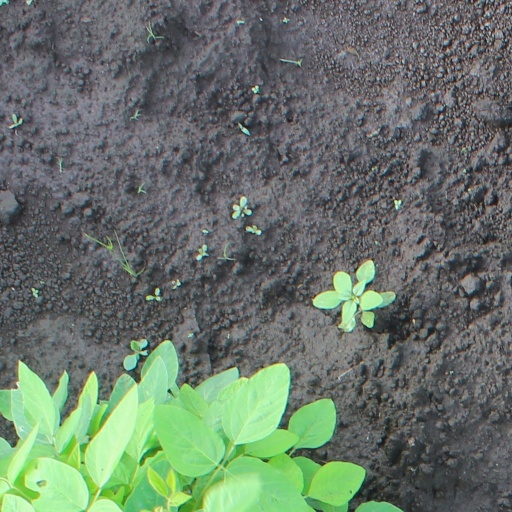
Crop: soybean